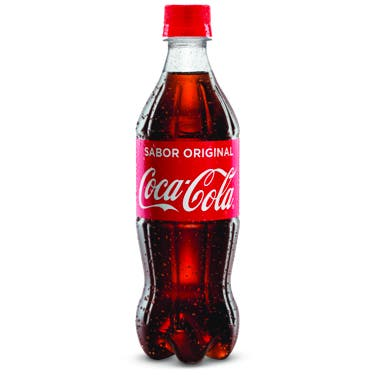
A Coca-Cola soda in a 600-mililiters plastic bottle